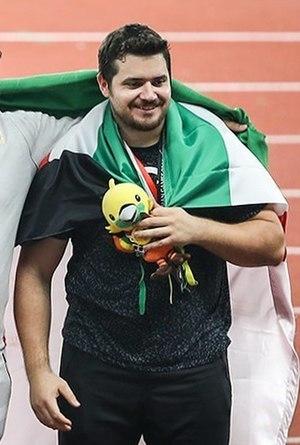
Essa Mohammed Gharib al-Zankawi est un athlète koweitien, spécialiste du lancer de disque.